4-6-0

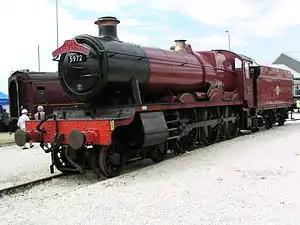
GWR "Hall" Class "Olton Hall" hauled the "Hogwarts Express" in the "Harry Potter" films

During the pre-grouping era, from 1899 to 1923, Wilson Worsdell of the North Eastern Railway (NER) used the type for his express passenger locomotives, the S and S1 classes of 1899 and 1900 that became the B13 and B14 classes of the London and North Eastern Railway (LNER) in 1923. Soon afterwards, these were followed by the appearance of other designs.